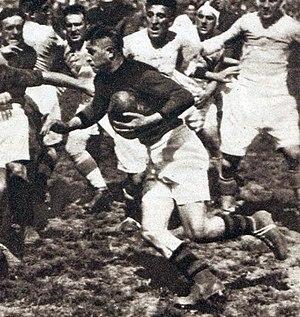
François Lombard, du RC Narbonne, en avril 1933.
François Lombard, né le 10 février 1906 à Narbonne et mort le 15 septembre 1996 à Brive-la-Gaillarde, est un joueur français de rugby à XV évoluant initialement au poste de troisième ligne aile avant de passer demi de mêlée. Il est le capitaine du RC Narbonne lors de la première victoire du club en championnat de France en 1936.
L'Amicale Sportive Bortoise est un club français de rugby à XV fondé en 1904 et basé à Bort-les-Orgues située dans le département de la Corrèze en région Nouvelle-Aquitaine.